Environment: lab
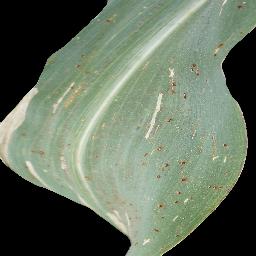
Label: common_rust